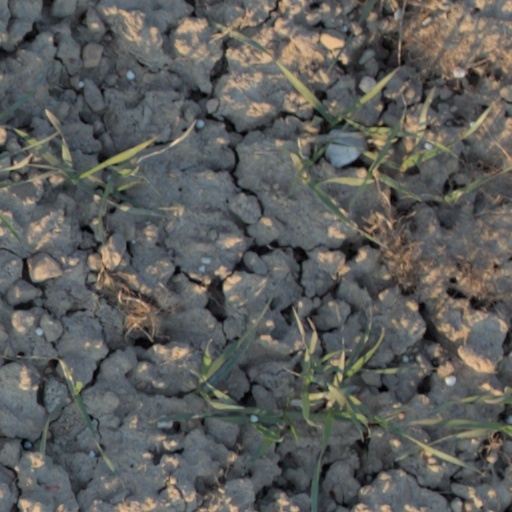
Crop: wheat